Origins of the Sámi

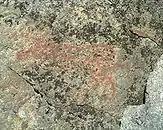
Mellannorrlands The elk-hunters of central Norrland depicted their favourite hunting prey in rock paintings, such as this example at Fångsjön in Jämtland.

The origin of the Sámi has been of research interest since at least the early 17th century. Initially, the Sámi were grouped together with ethnic Finns, due to the relative similarity between the Sámi languages and Finnish. When biological anthropology was developed in the 19th century, Sámi were seen instead to differ from surrounding peoples, which in turn led to the theory that the Sámi had developed as an isolated people during the Ice Age, when they would have overwintered by the Arctic Ocean. This theory was eventually abandoned.